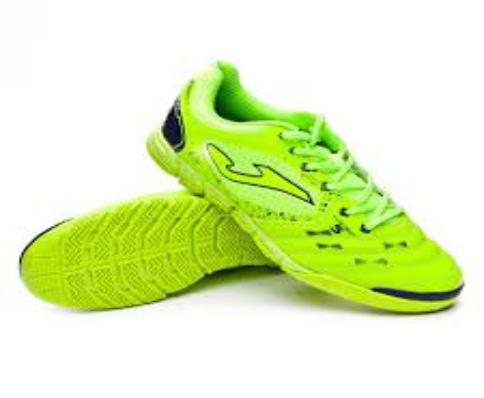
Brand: Joma-2
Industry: Clothes